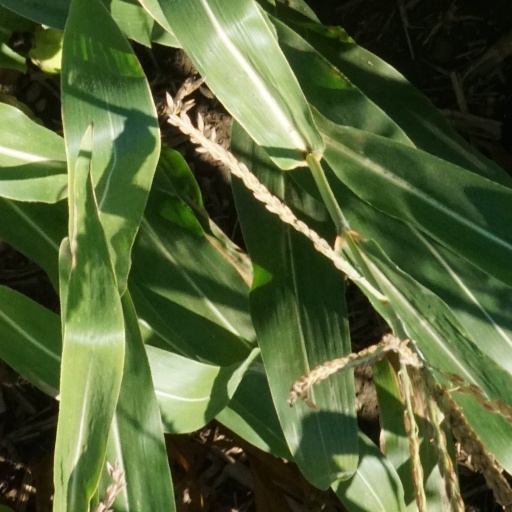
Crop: maize; corn